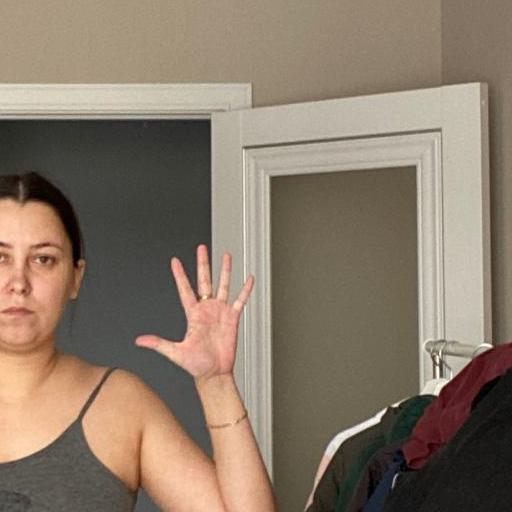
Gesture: palm